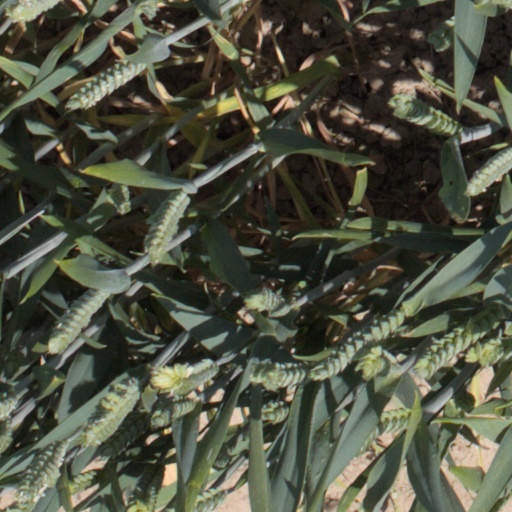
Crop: wheat